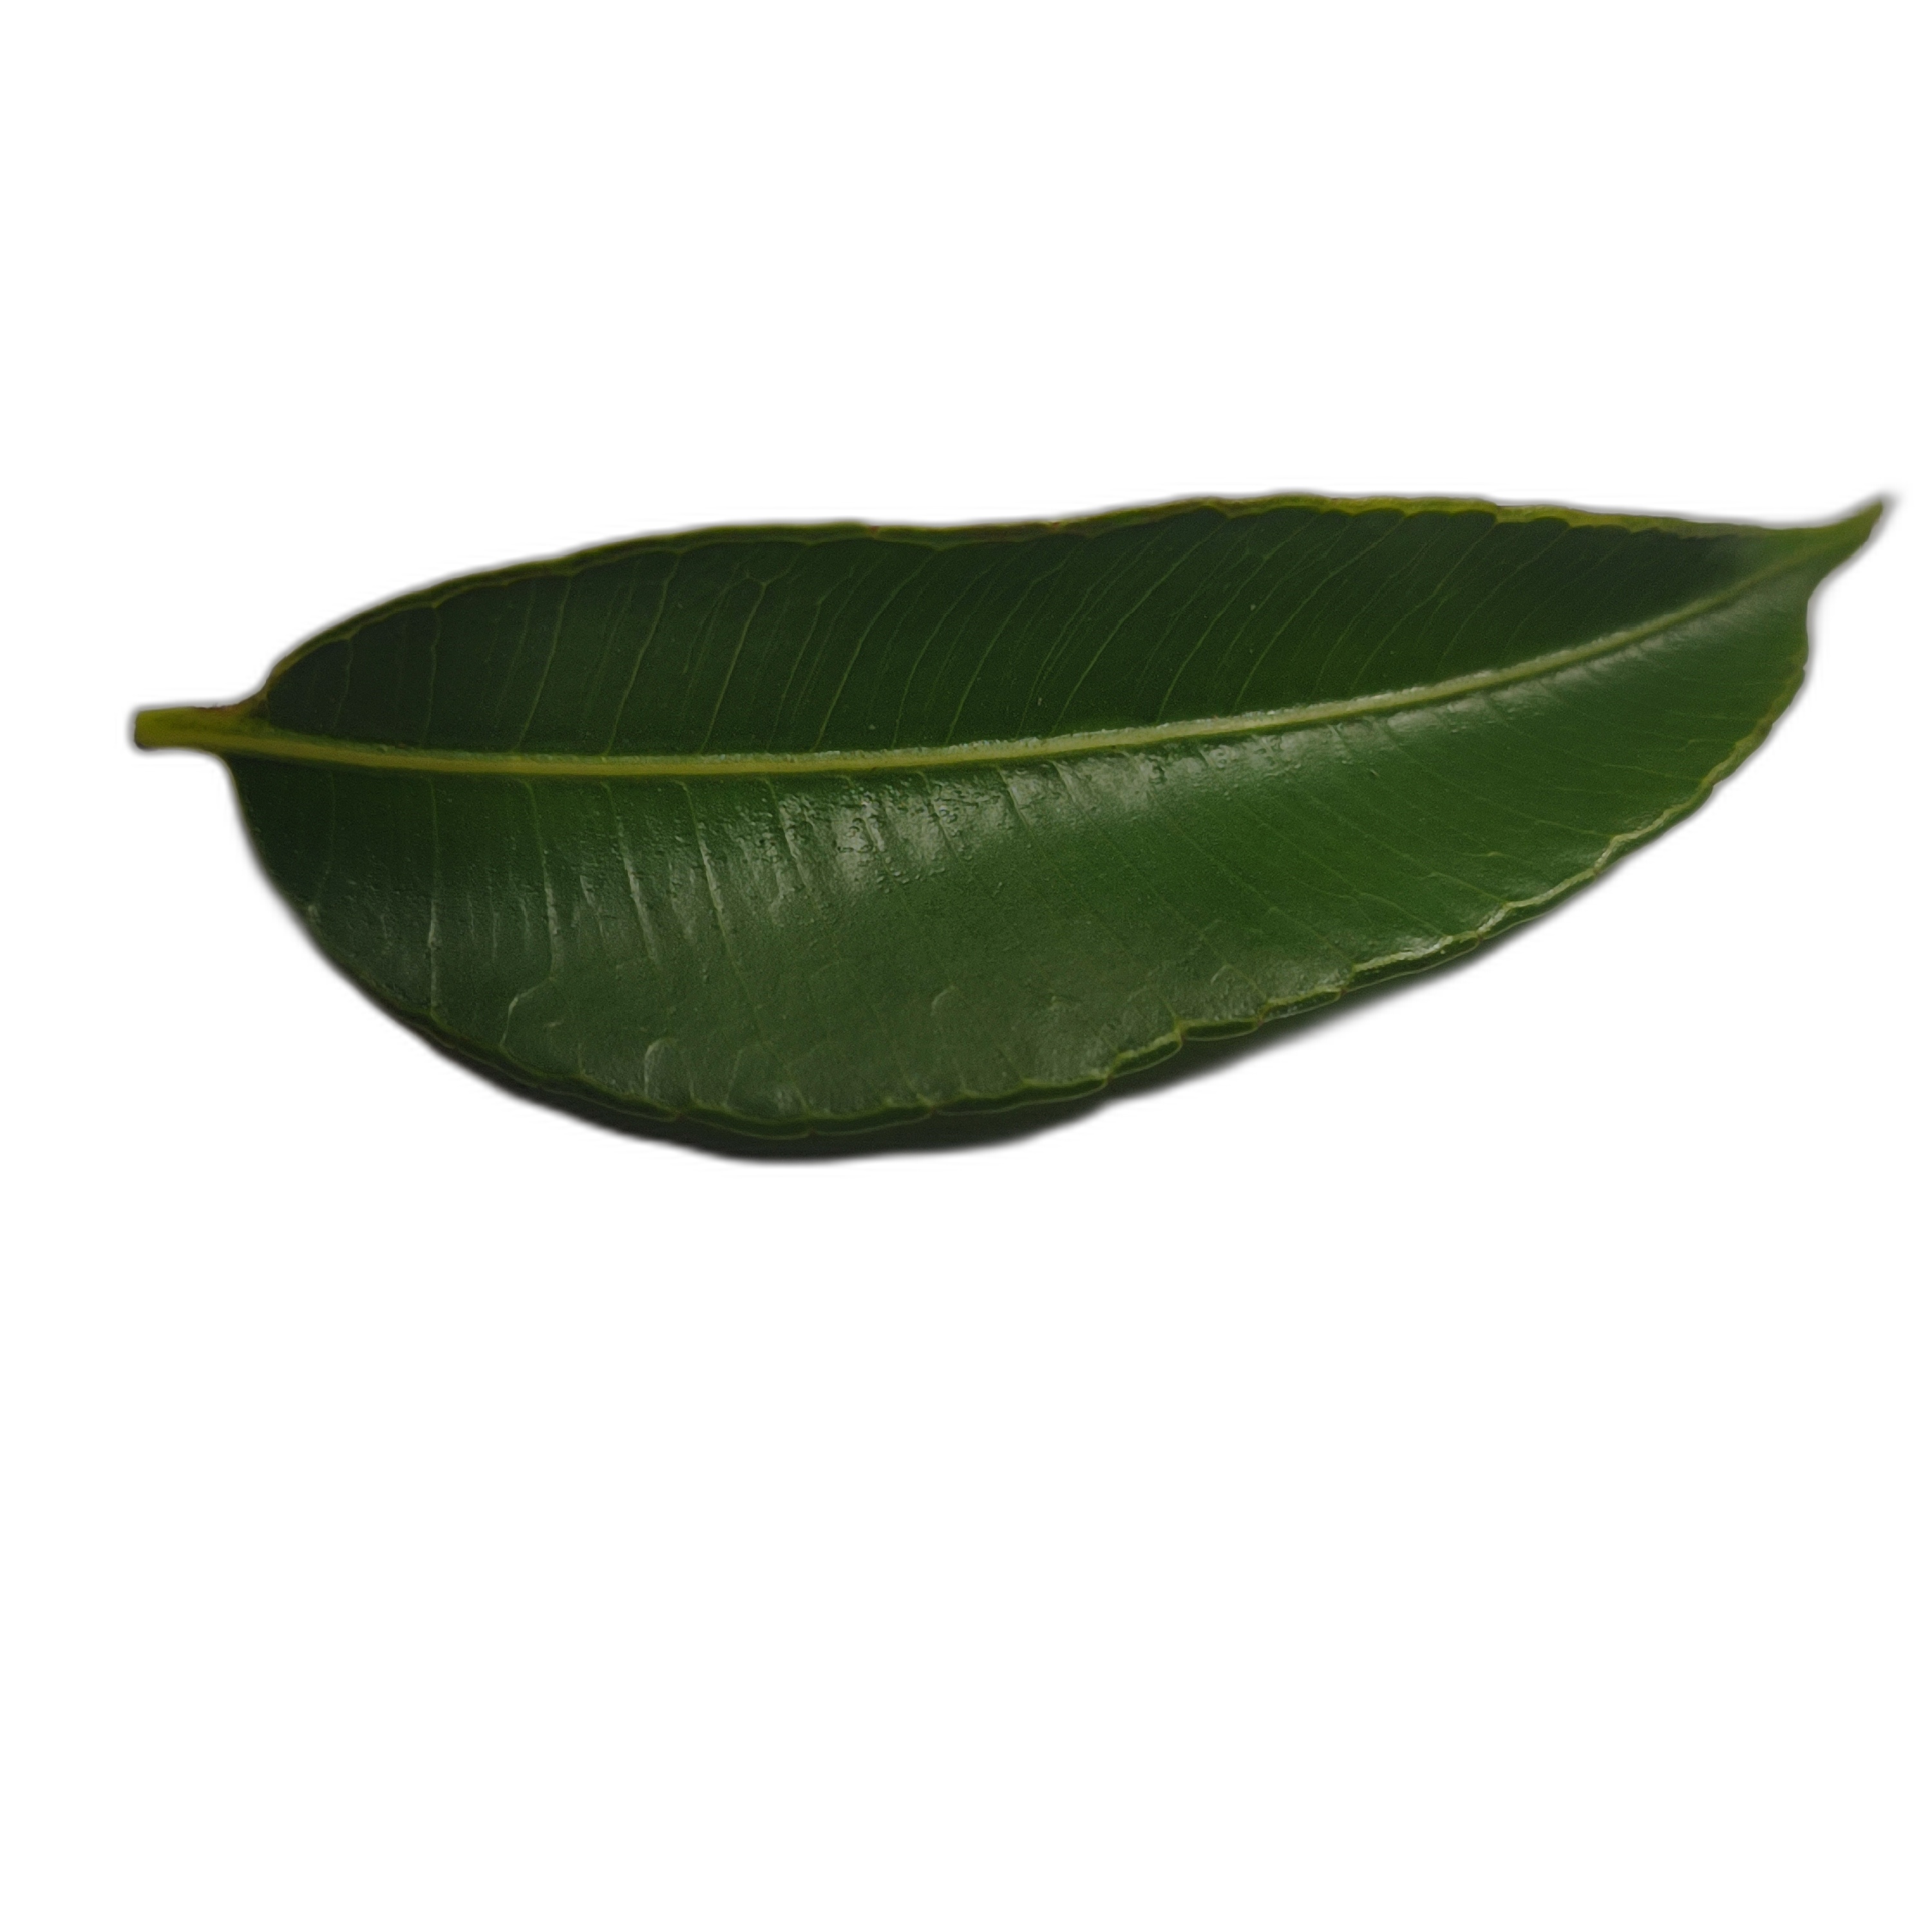
Label: healthy